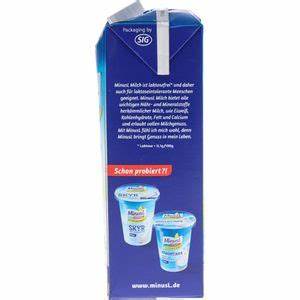
Waste category: cardboard